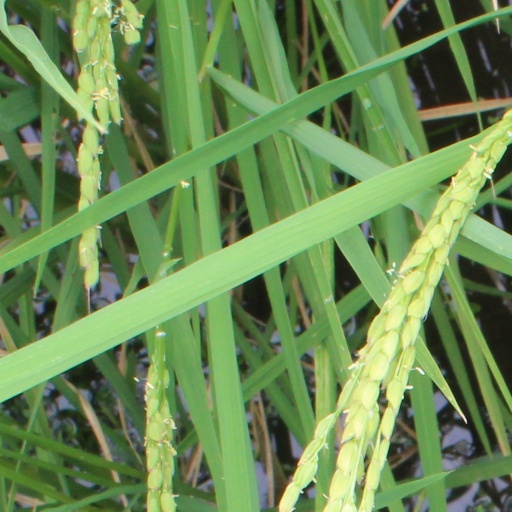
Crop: rice